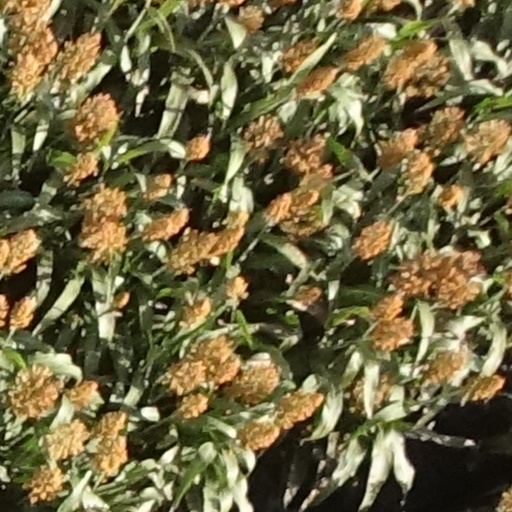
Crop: sorghum